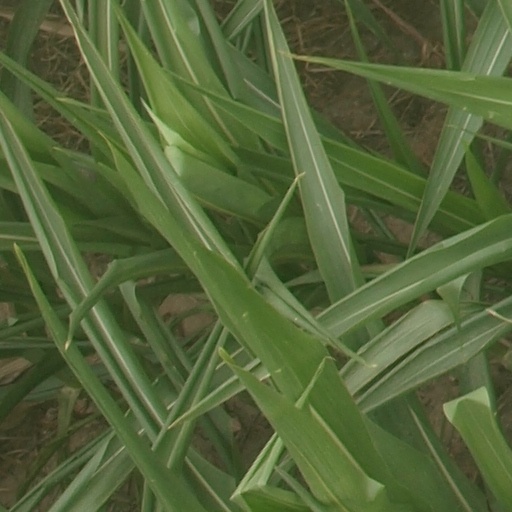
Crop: maize; corn